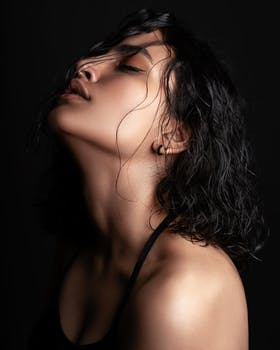
Label: No Watermark